Wynyard railway station, Sydney

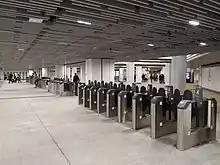
Ticket barriers on the eastern side of the concourse

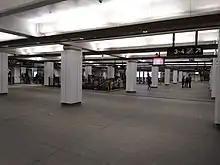
Station concourse

Wynyard station currently has two levels, each with two platforms. The upper level serves the North Shore line, whilst the lower level serves lines traversing the City Circle. Both lines run south under York Street from Wynyard to Town Hall. There is no connection between the rails of these two lines at Wynyard.